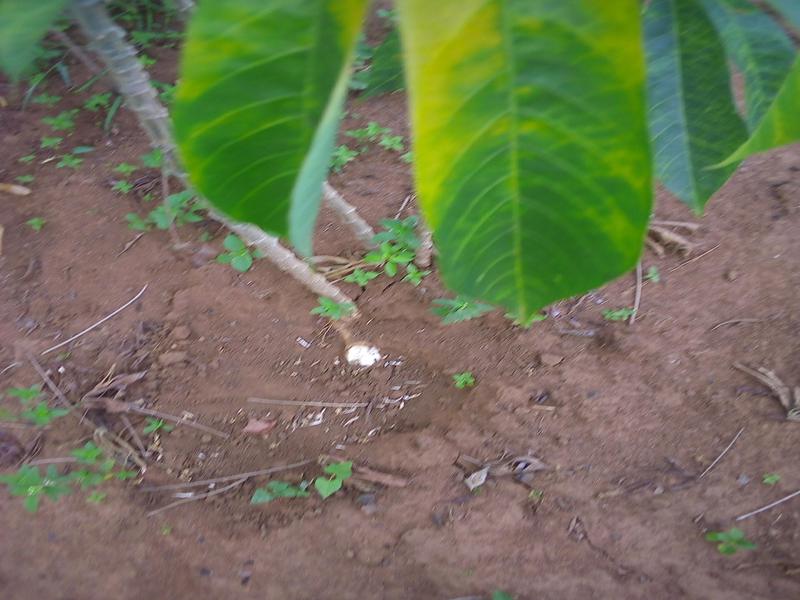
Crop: cassava
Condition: brown_streak_disease